Schwyz

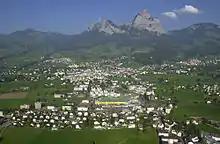
View of Schwyz town below the Mythen mountains

Besides the town of Schwyz, the municipality includes the settlements of Ibach, Seewen and Rickenbach. To the east, the municipality includes, or borders on, the mountains of Hochstuckli, Kleiner Mythen, Grosser Mythen, Rotenflue, and Furggelenstock. The river Muota flows out of these mountains and through the municipality on its way to Lake Lucerne. The Haggenegg Pass and Holzegg Pass both cross to Alpthal, whilst the Ibergeregg Pass crosses to Oberiberg.